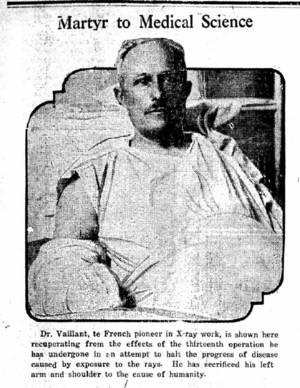
Charles Vaillant, né le 6 août 1872 à Paris 16ᵉ et mort le 4 décembre 1939 à Paris 4ᵉ, fut un pionnier de la radiologie française.